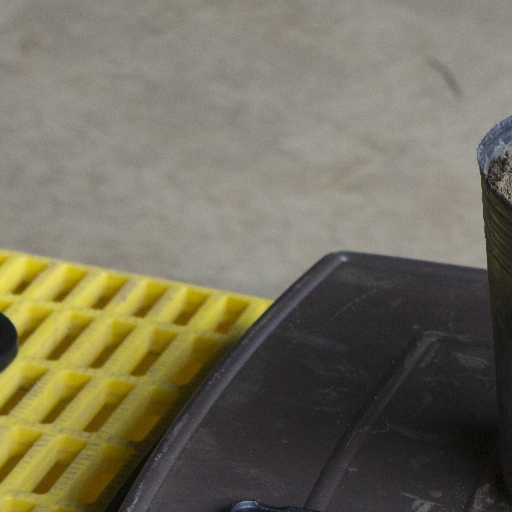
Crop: soybean